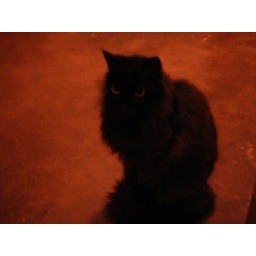
black cat in the dark